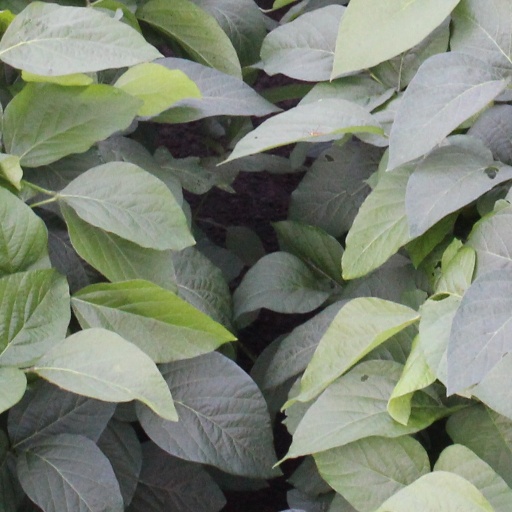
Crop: soybean